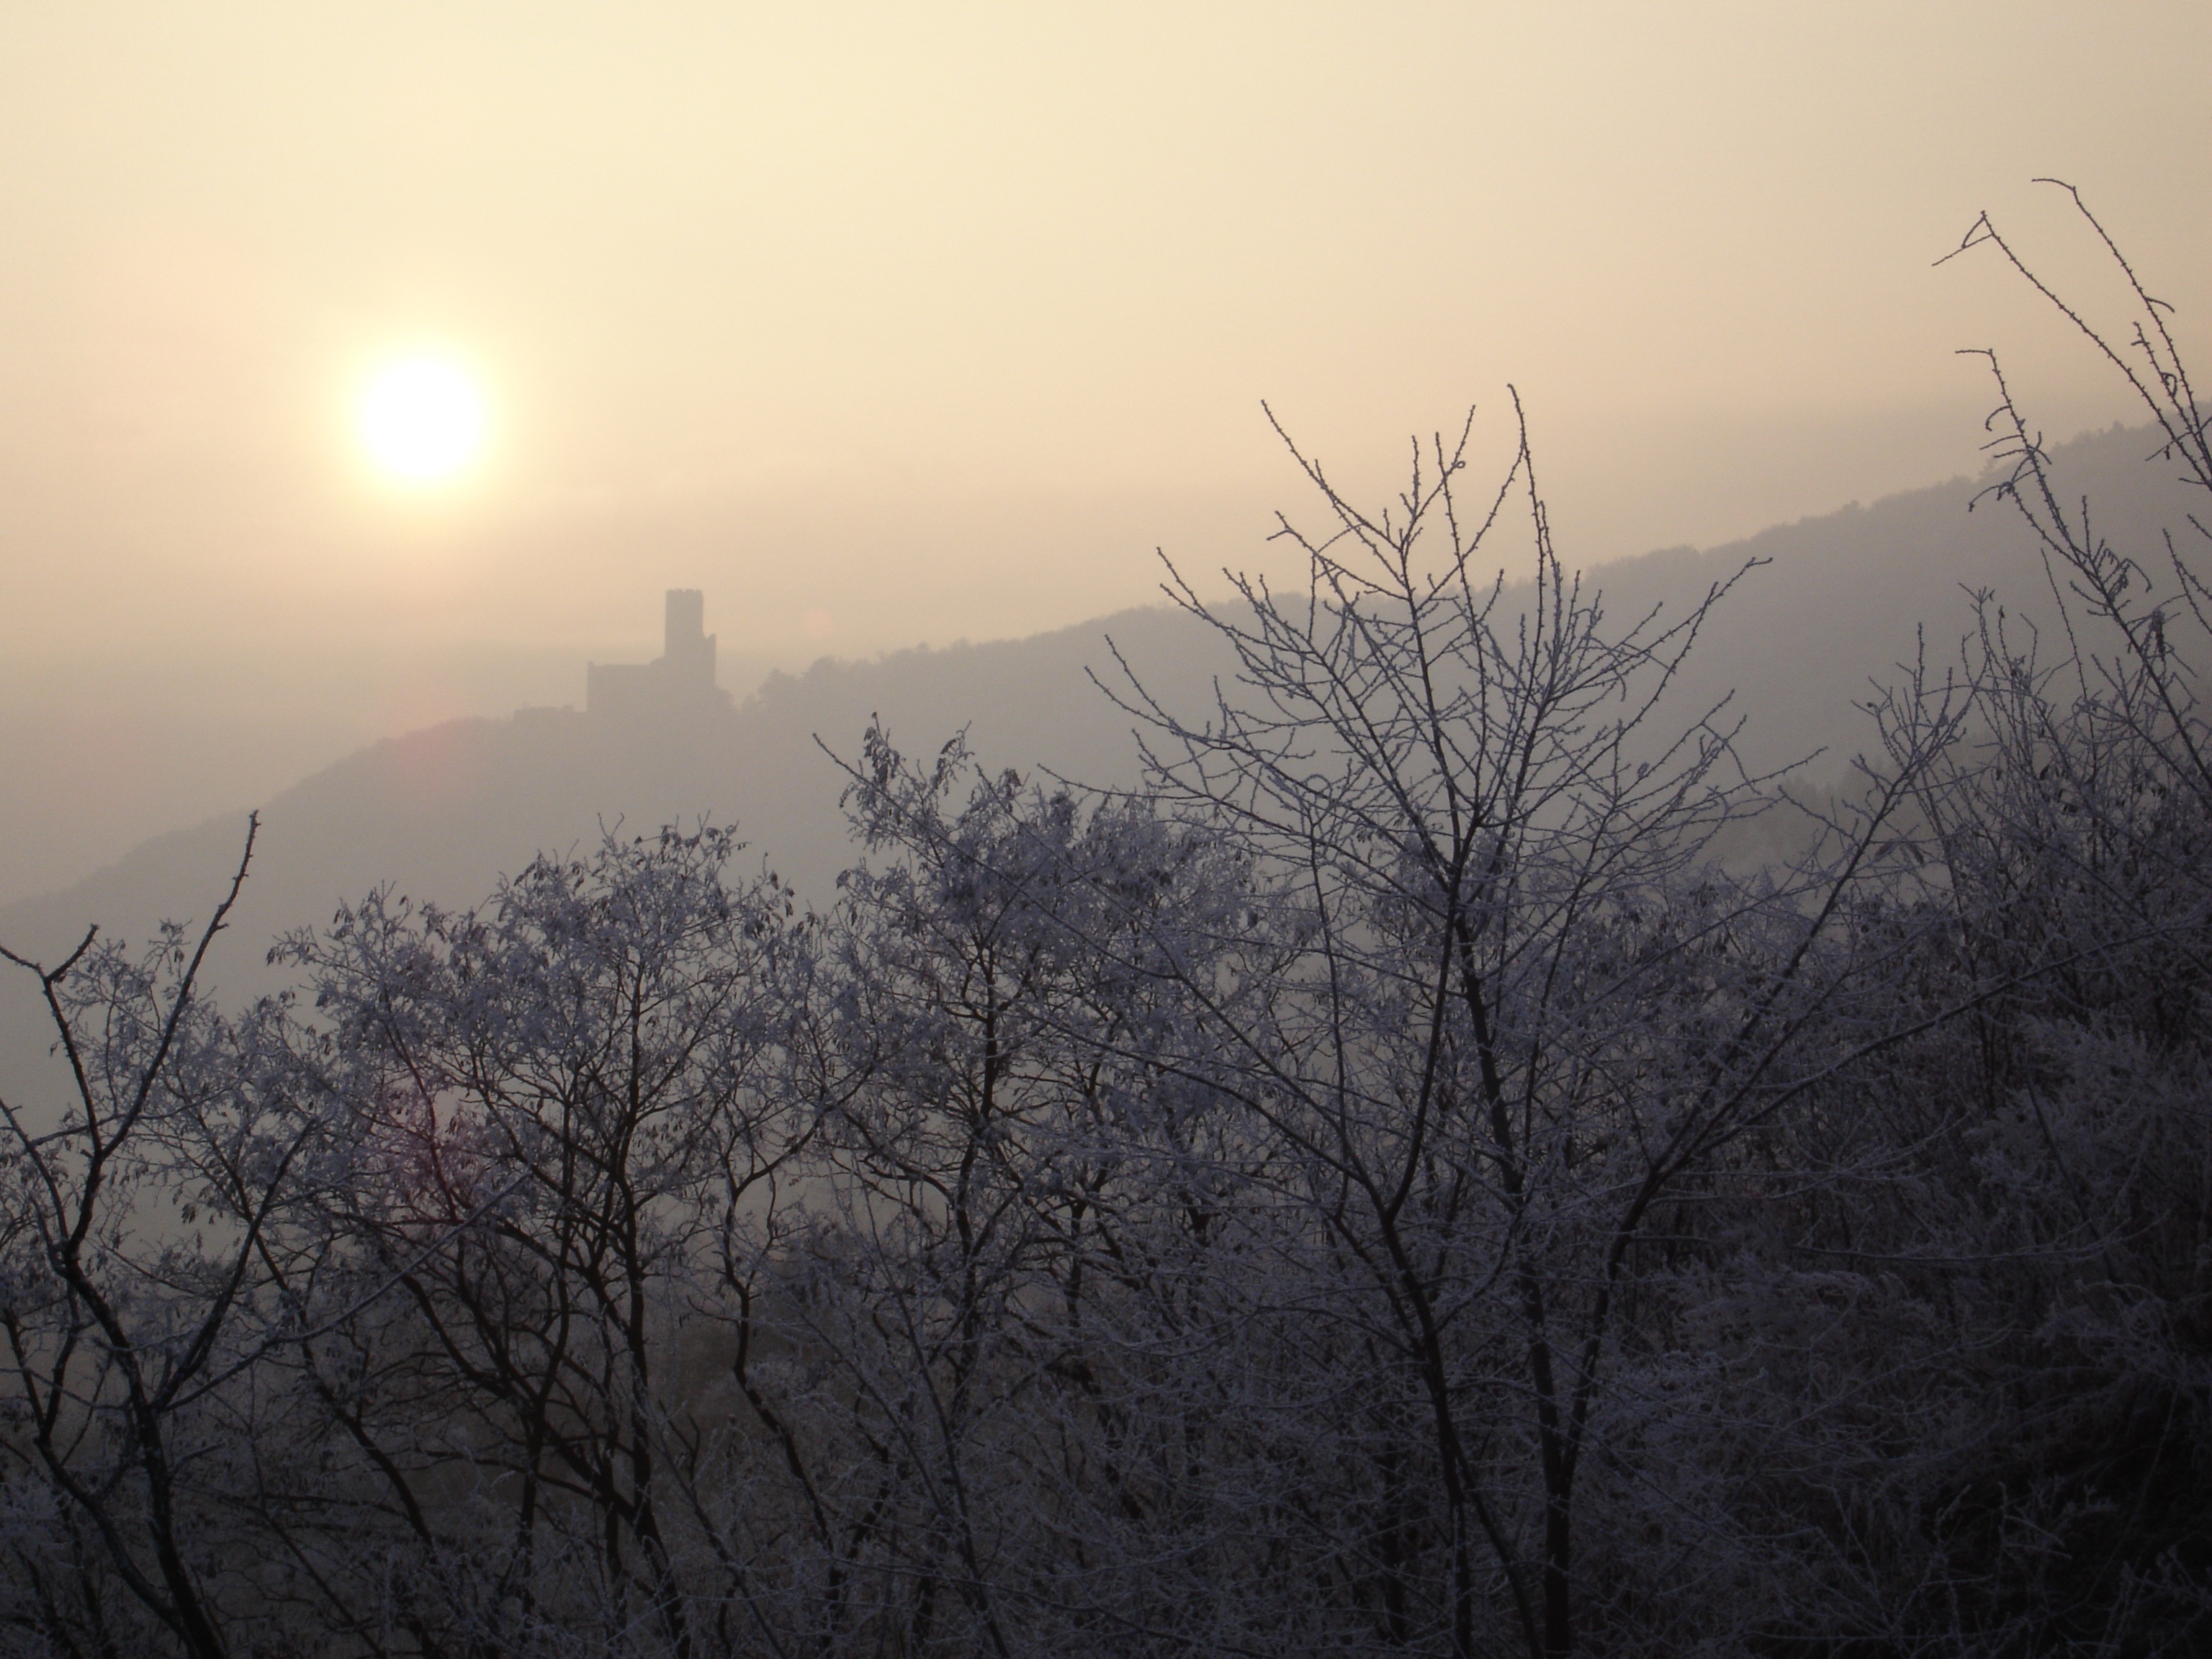
landscape, tree, nature, branch, snow, winter, light, cloud, sky, sun, fog, sunrise, sunset, mist, sunlight, morning, frost, dawn, atmosphere, foggy, dusk, evening, autumn, weather, haze, castle, season, mood, diffuse, freezing, alsace, vosges, mountains in the mist, atmospheric phenomenon, natural humor